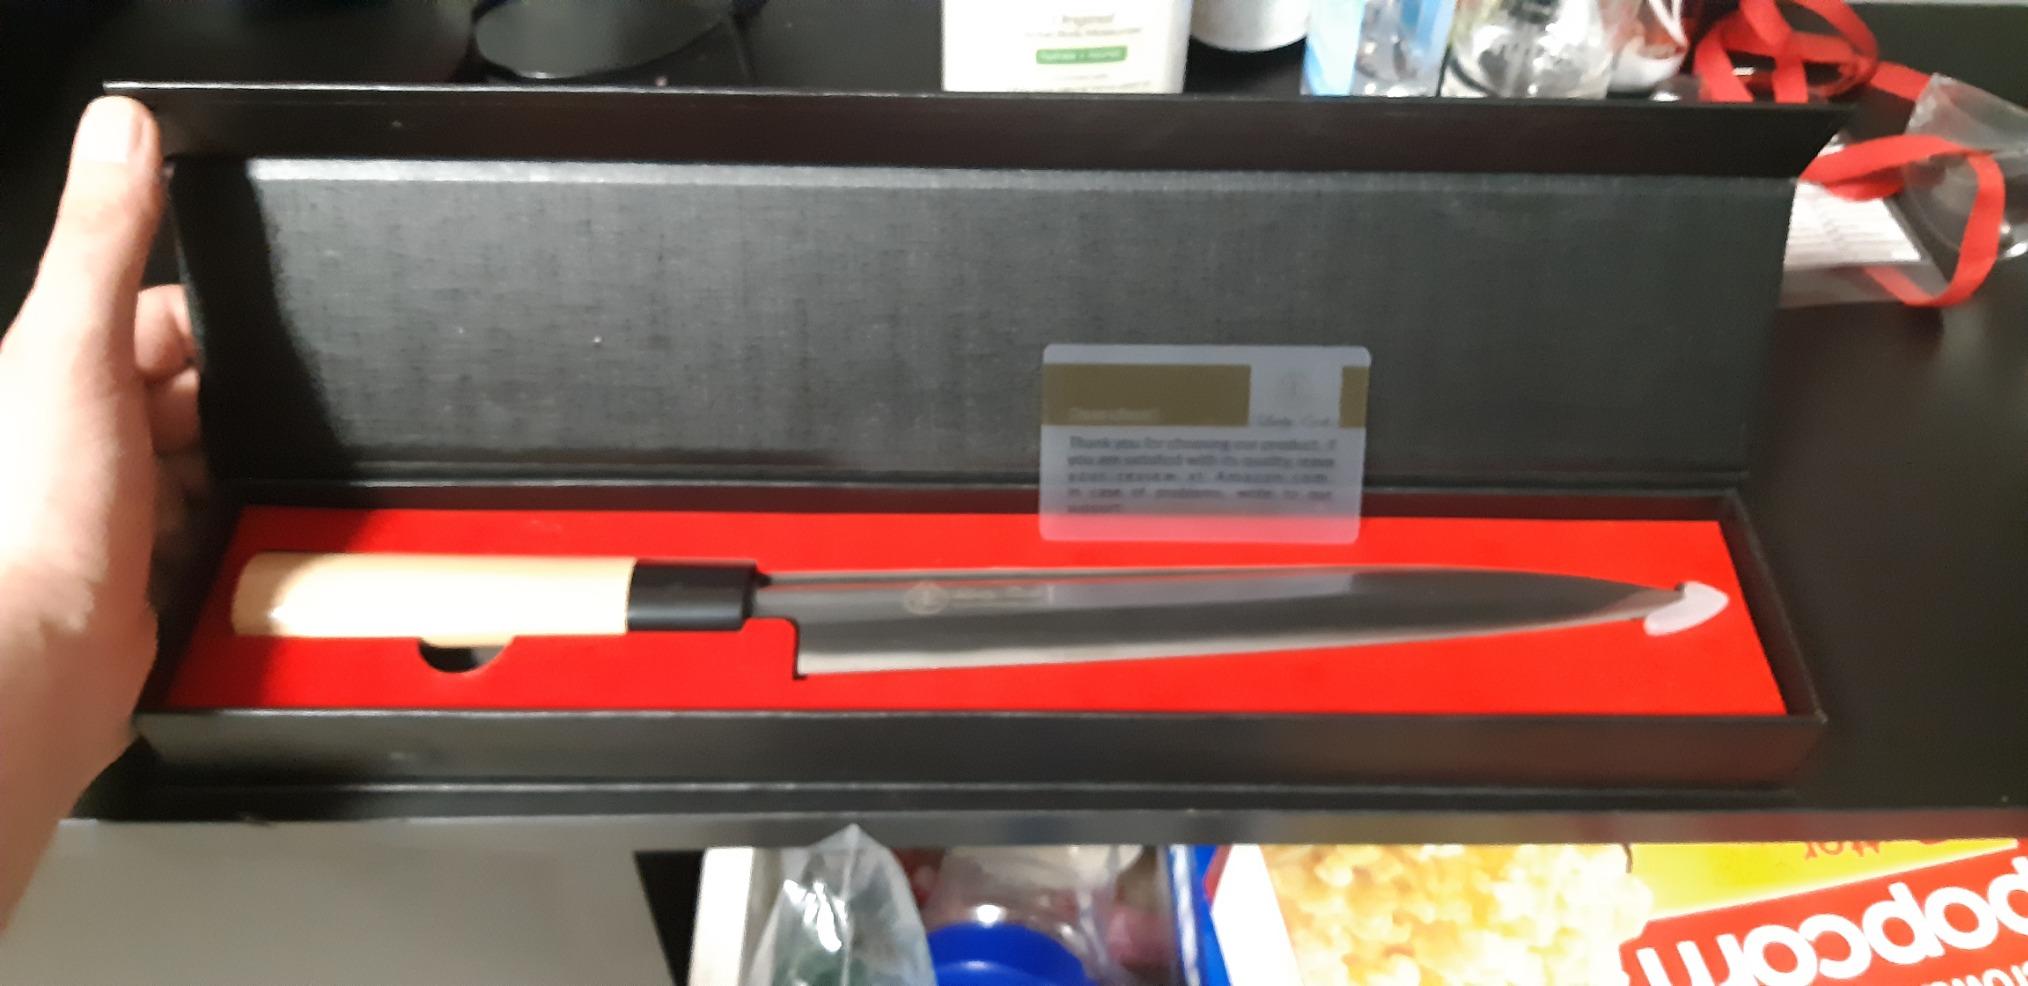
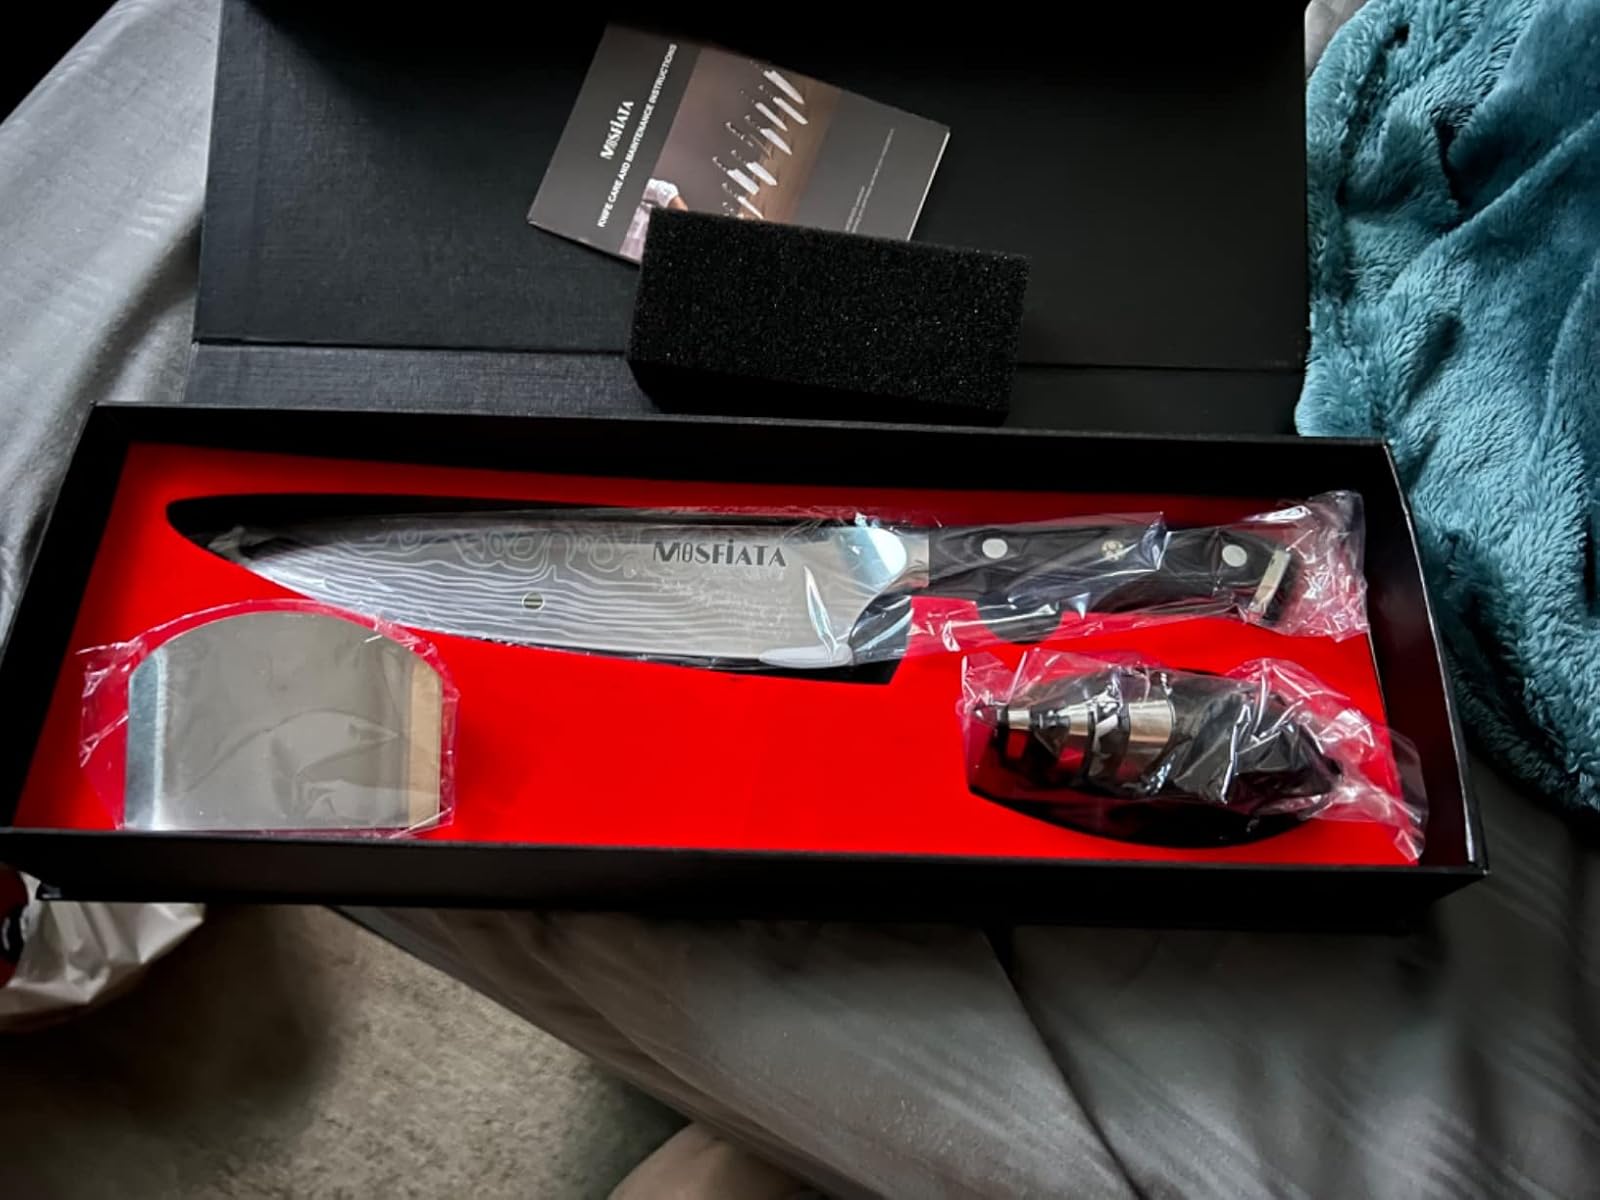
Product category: items_knife
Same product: no